Pablo Ferrari

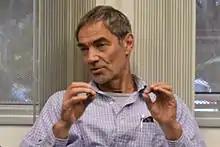
Pablo Ferrari in 2013

Pablo Augusto Ferrari (September 11, 1949) is an Argentine mathematician, member of the Bernoulli Society, the Institute of Mathematical Statistics, the Brazilian Academy of Sciences, and the International Statistical Institute. He is also co-principal investigator at the Brazilian research center NeuroMat. Ferrari investigates probabilistic models of microscopic phenomena and macroscopic counterpart. He is the son of the contemporary conceptual artist León Ferrari.